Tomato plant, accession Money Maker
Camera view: bottom (45 deg); turntable rotation: 180 degrees
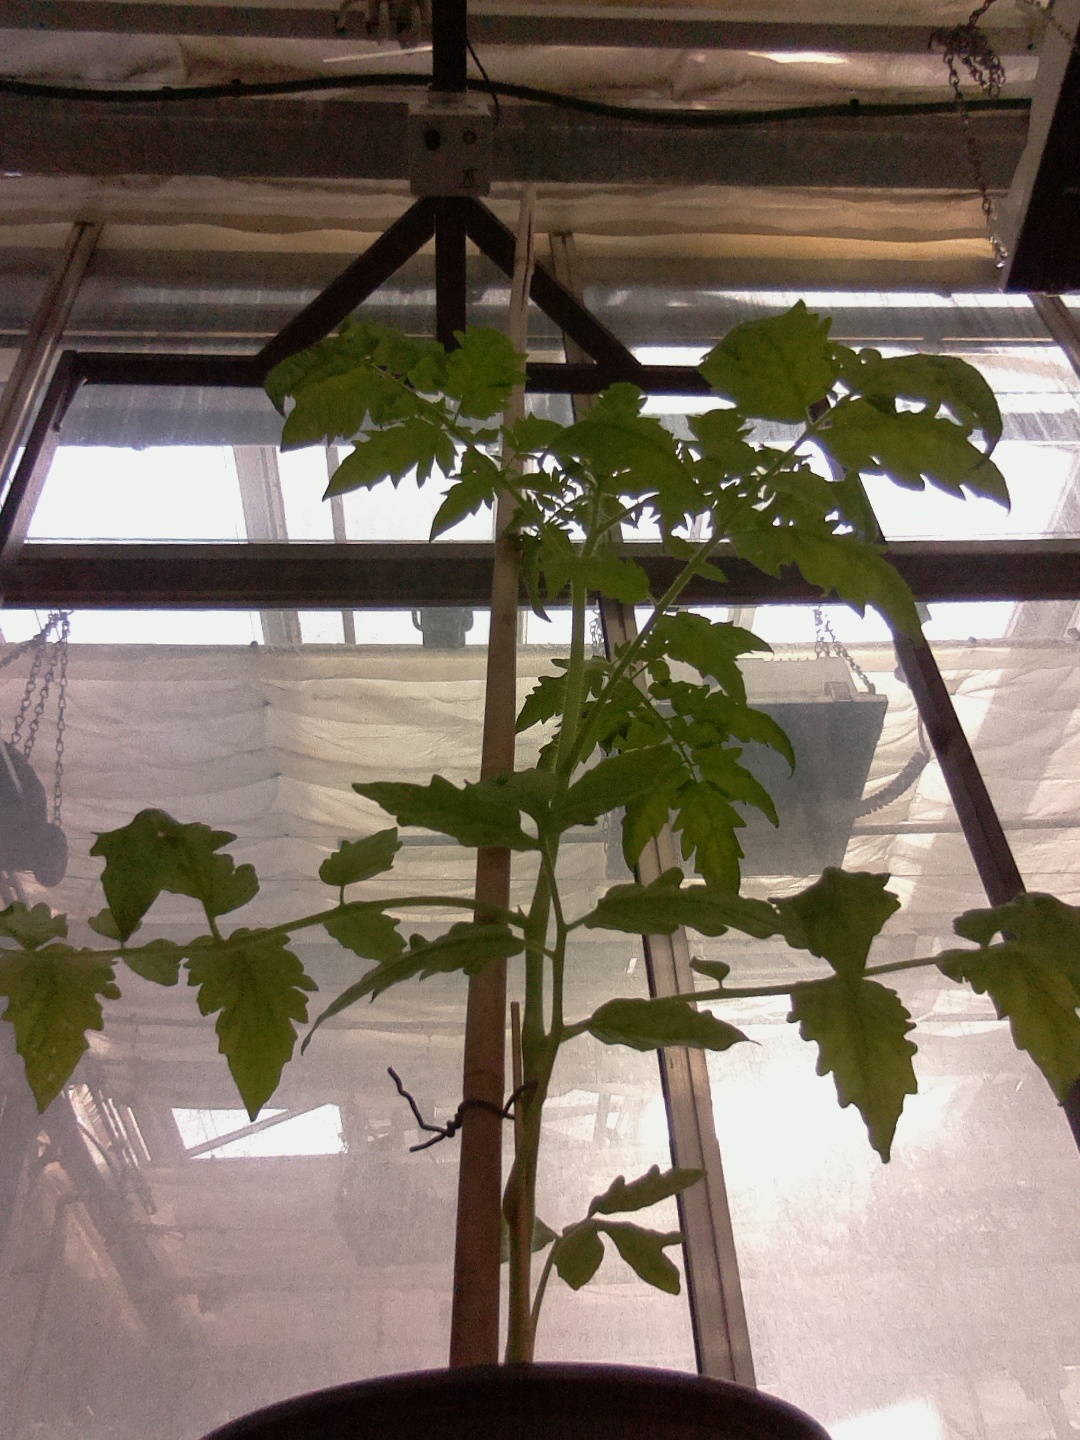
BBCH growth stage 15: 10 of true leaves visible